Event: Nepal Earthquake
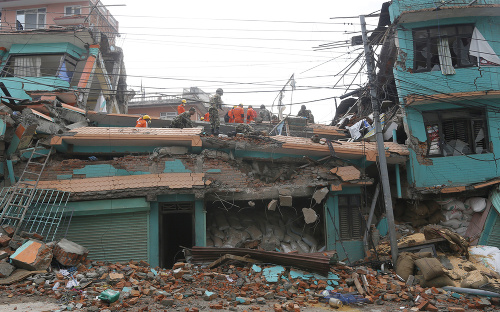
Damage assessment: damage